Imjin War

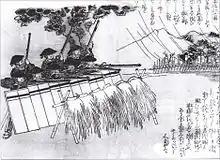
Japanese infantry employing fusillade tactics using tanegashima matchlocks

At the core of the Japanese military were the samurai, the military caste of Japan who dominated Japanese society. The standard samurai weapon by 1592 was the "yari", a spear meant to stab, often with a cross-blade that allowed a samurai to pull his opponent from his horse. If a samurai wished to cut his opponent rather than stab, the weapons were the "ōdachi", an extremely long sword with a huge handle, or the "naginata", a polearm with very sharp curved blade. The most famous of all the samurai weapons was the katana, a sword described by British military historian Stephen Turnbull as "...the finest edged weapon in the history of warfare". Samurai never carried shields, with the "katana" being used to deflect blows. By 1592, the armor of the samurai was lamellae made from iron or leather scales tied together which had been modified to include solid plate to help protect the samurai from bullets. Samurai on horseback would often dismount when engaged in action, acting as mounted infantry. While specialized firearms were used on horseback, most cavalrymen preferred the "yari", but its use was limited by the increasing use of firearms by the Koreans and Chinese. Samurai engaged in psychological warfare by wearing iron masks into battle with a mustache made of horsehair and a "sinister grin" illustrated.